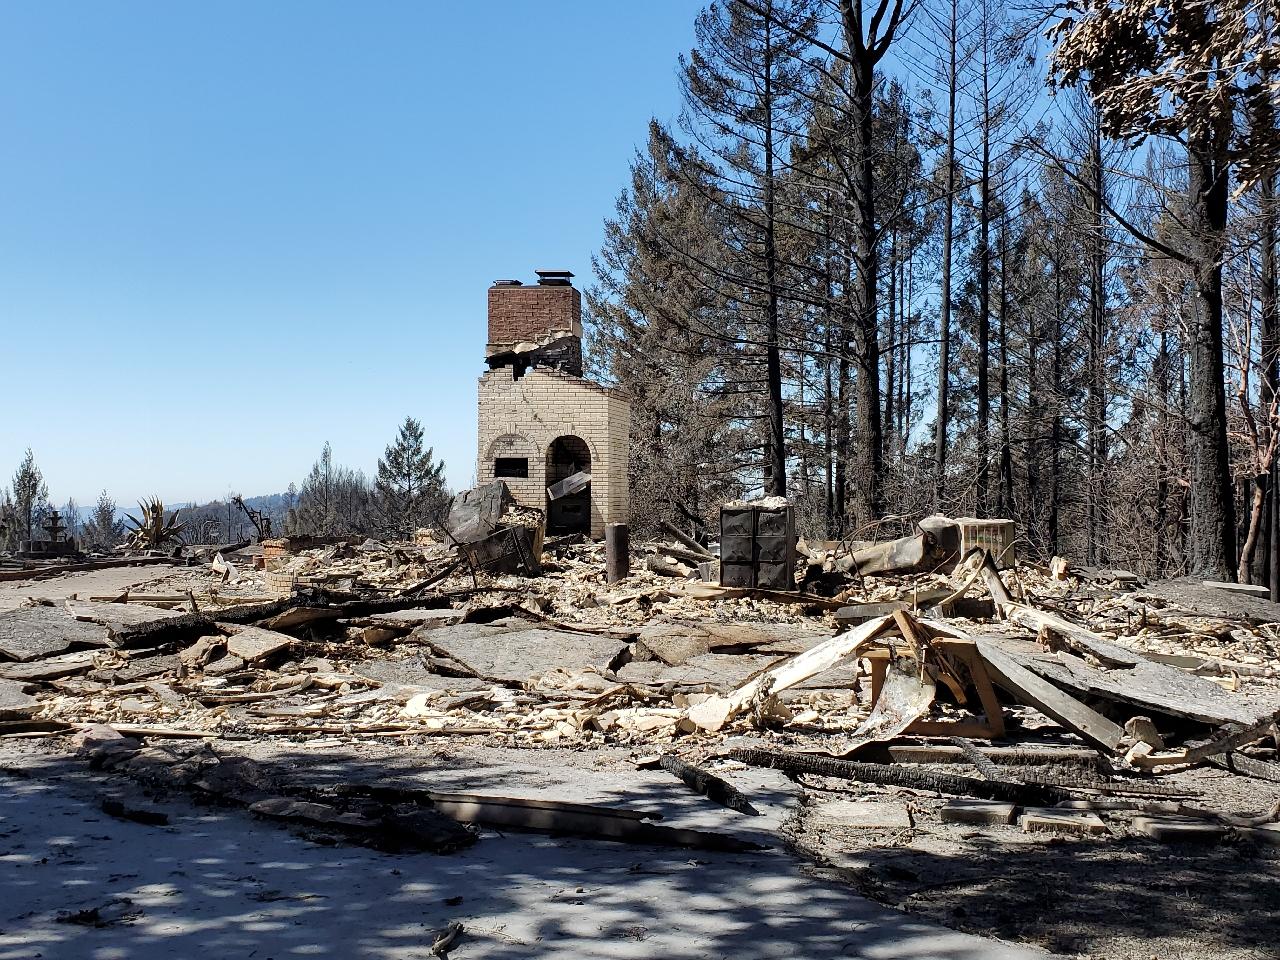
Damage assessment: destroyed